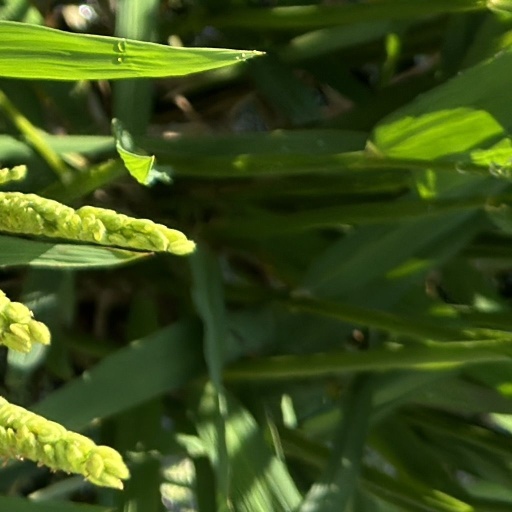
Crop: rice